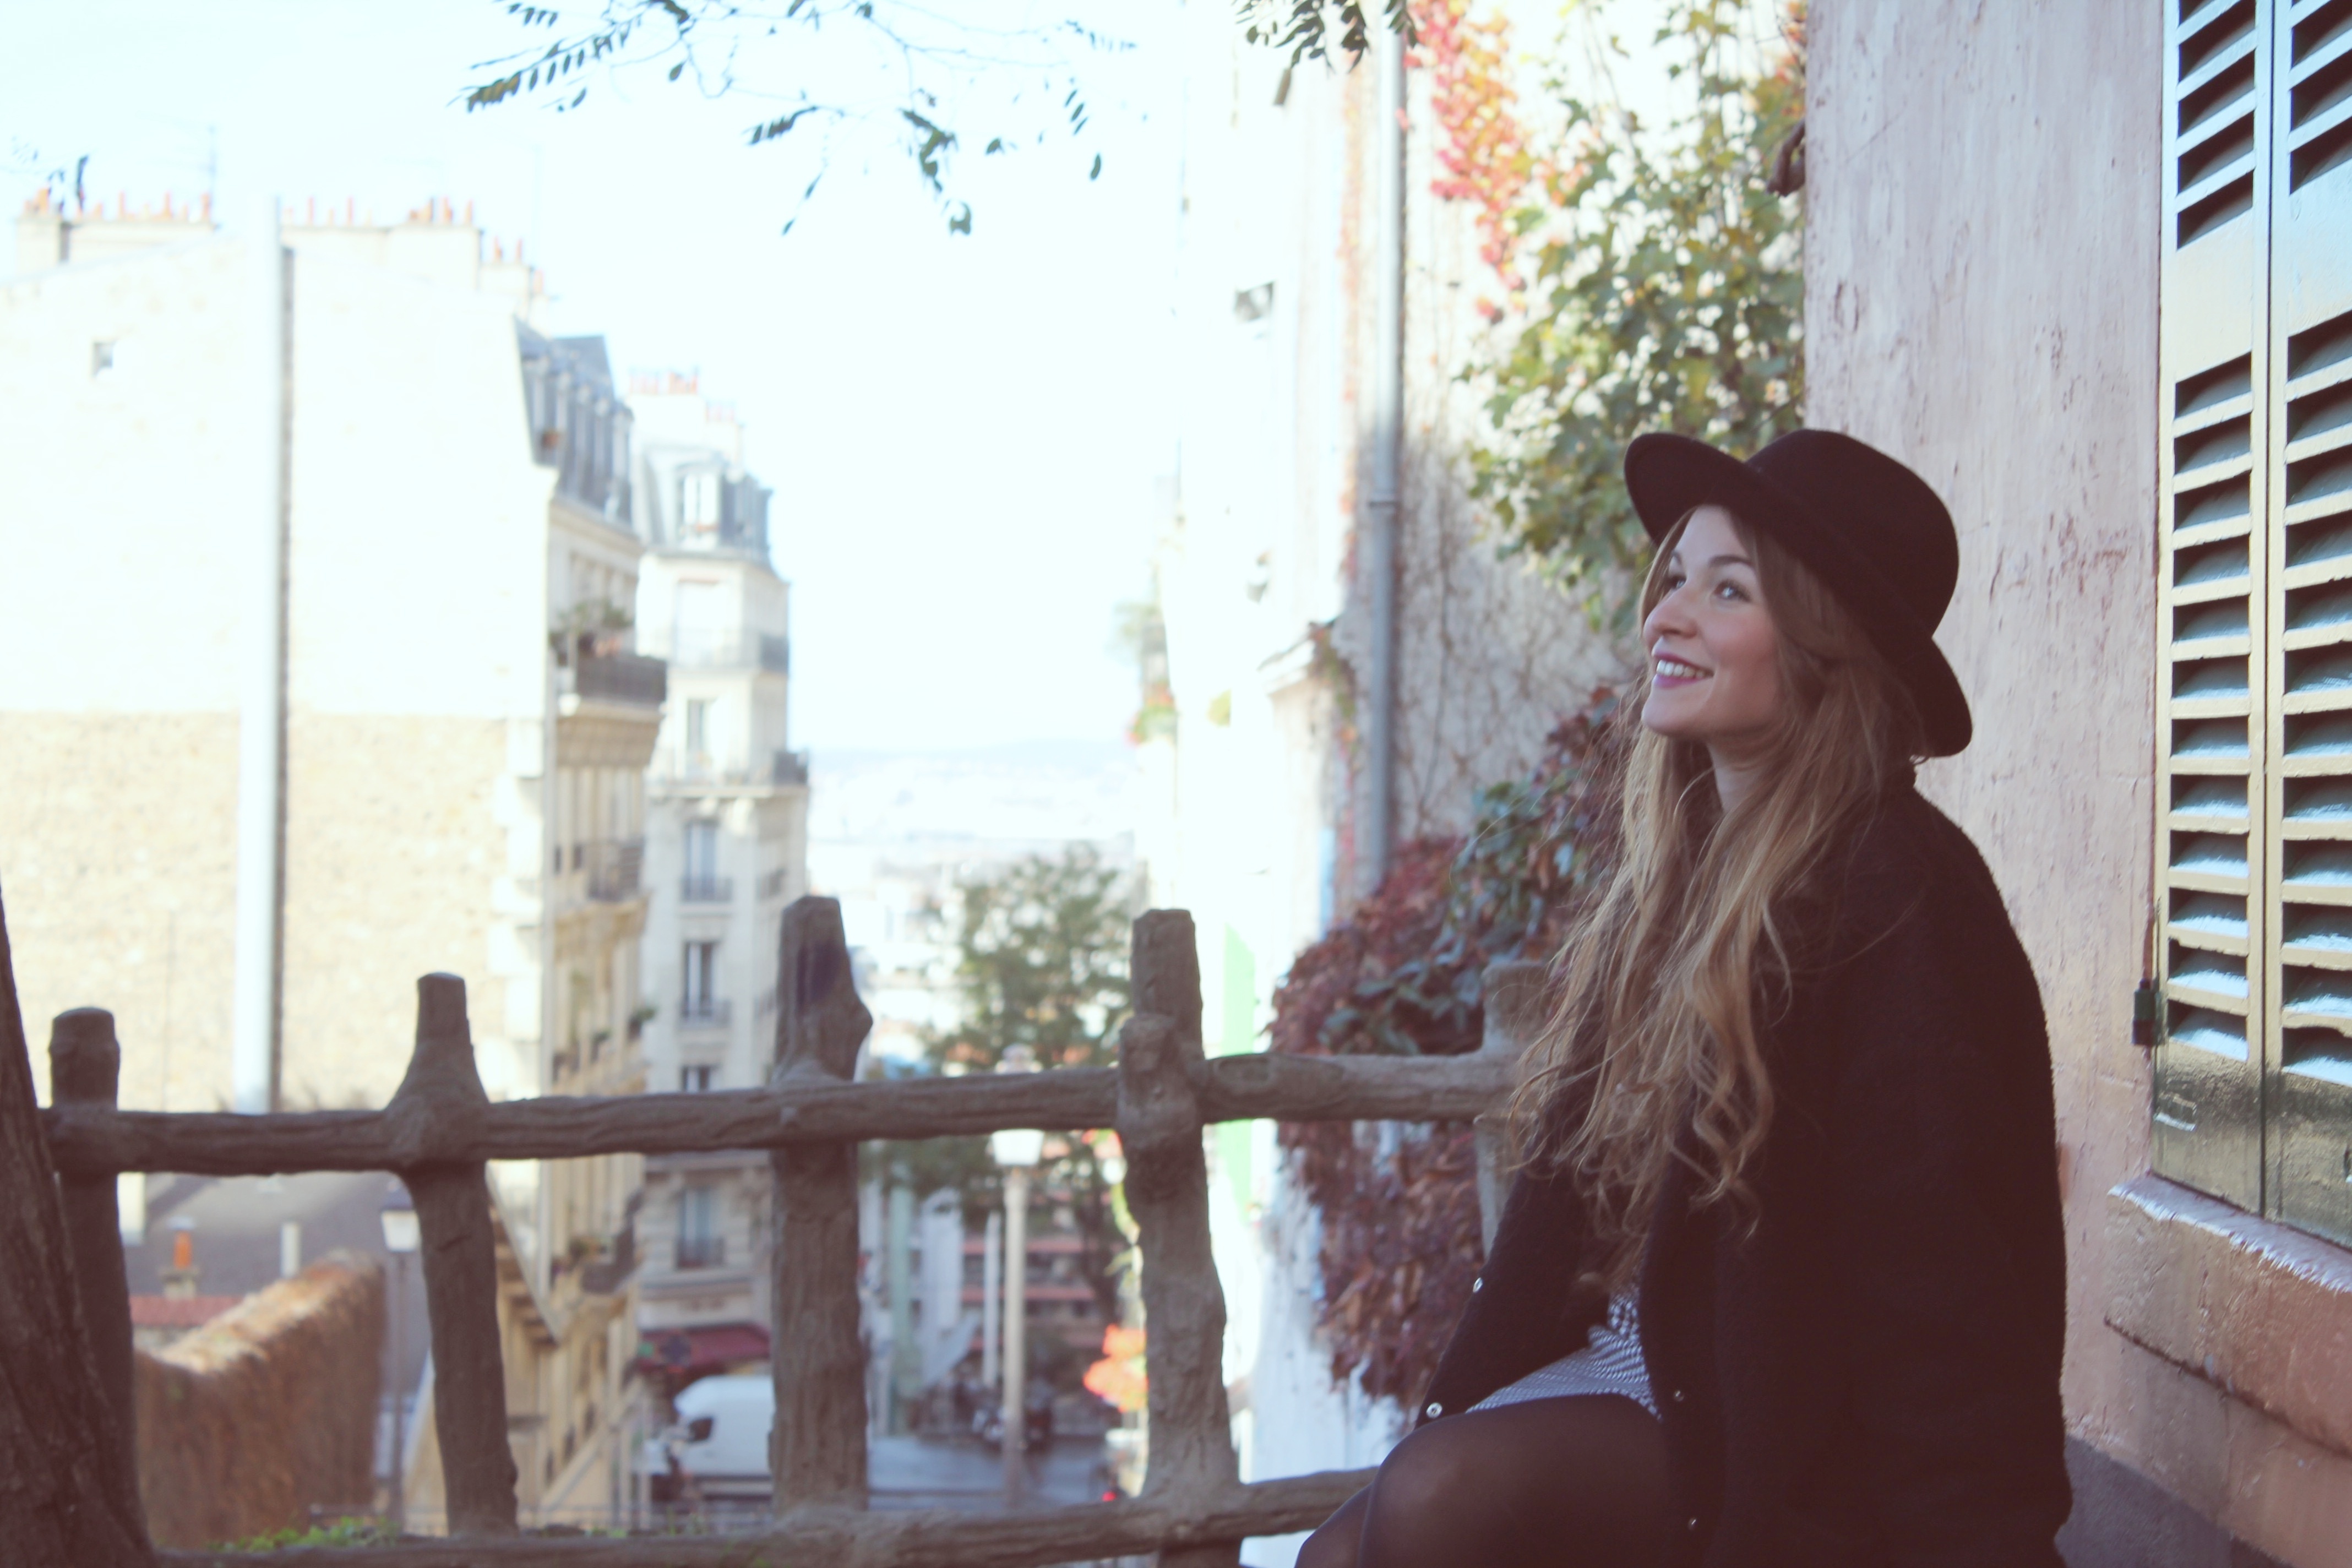
people, spring, photograph, image